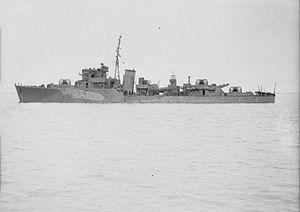
Le HMS Middleton est un destroyer d'escorte de classe Hunt de type II construit pour la Royal Navy pendant la Seconde Guerre mondiale.